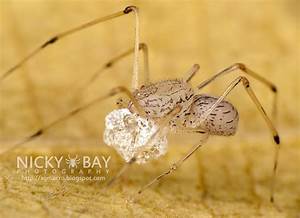
Label: spider